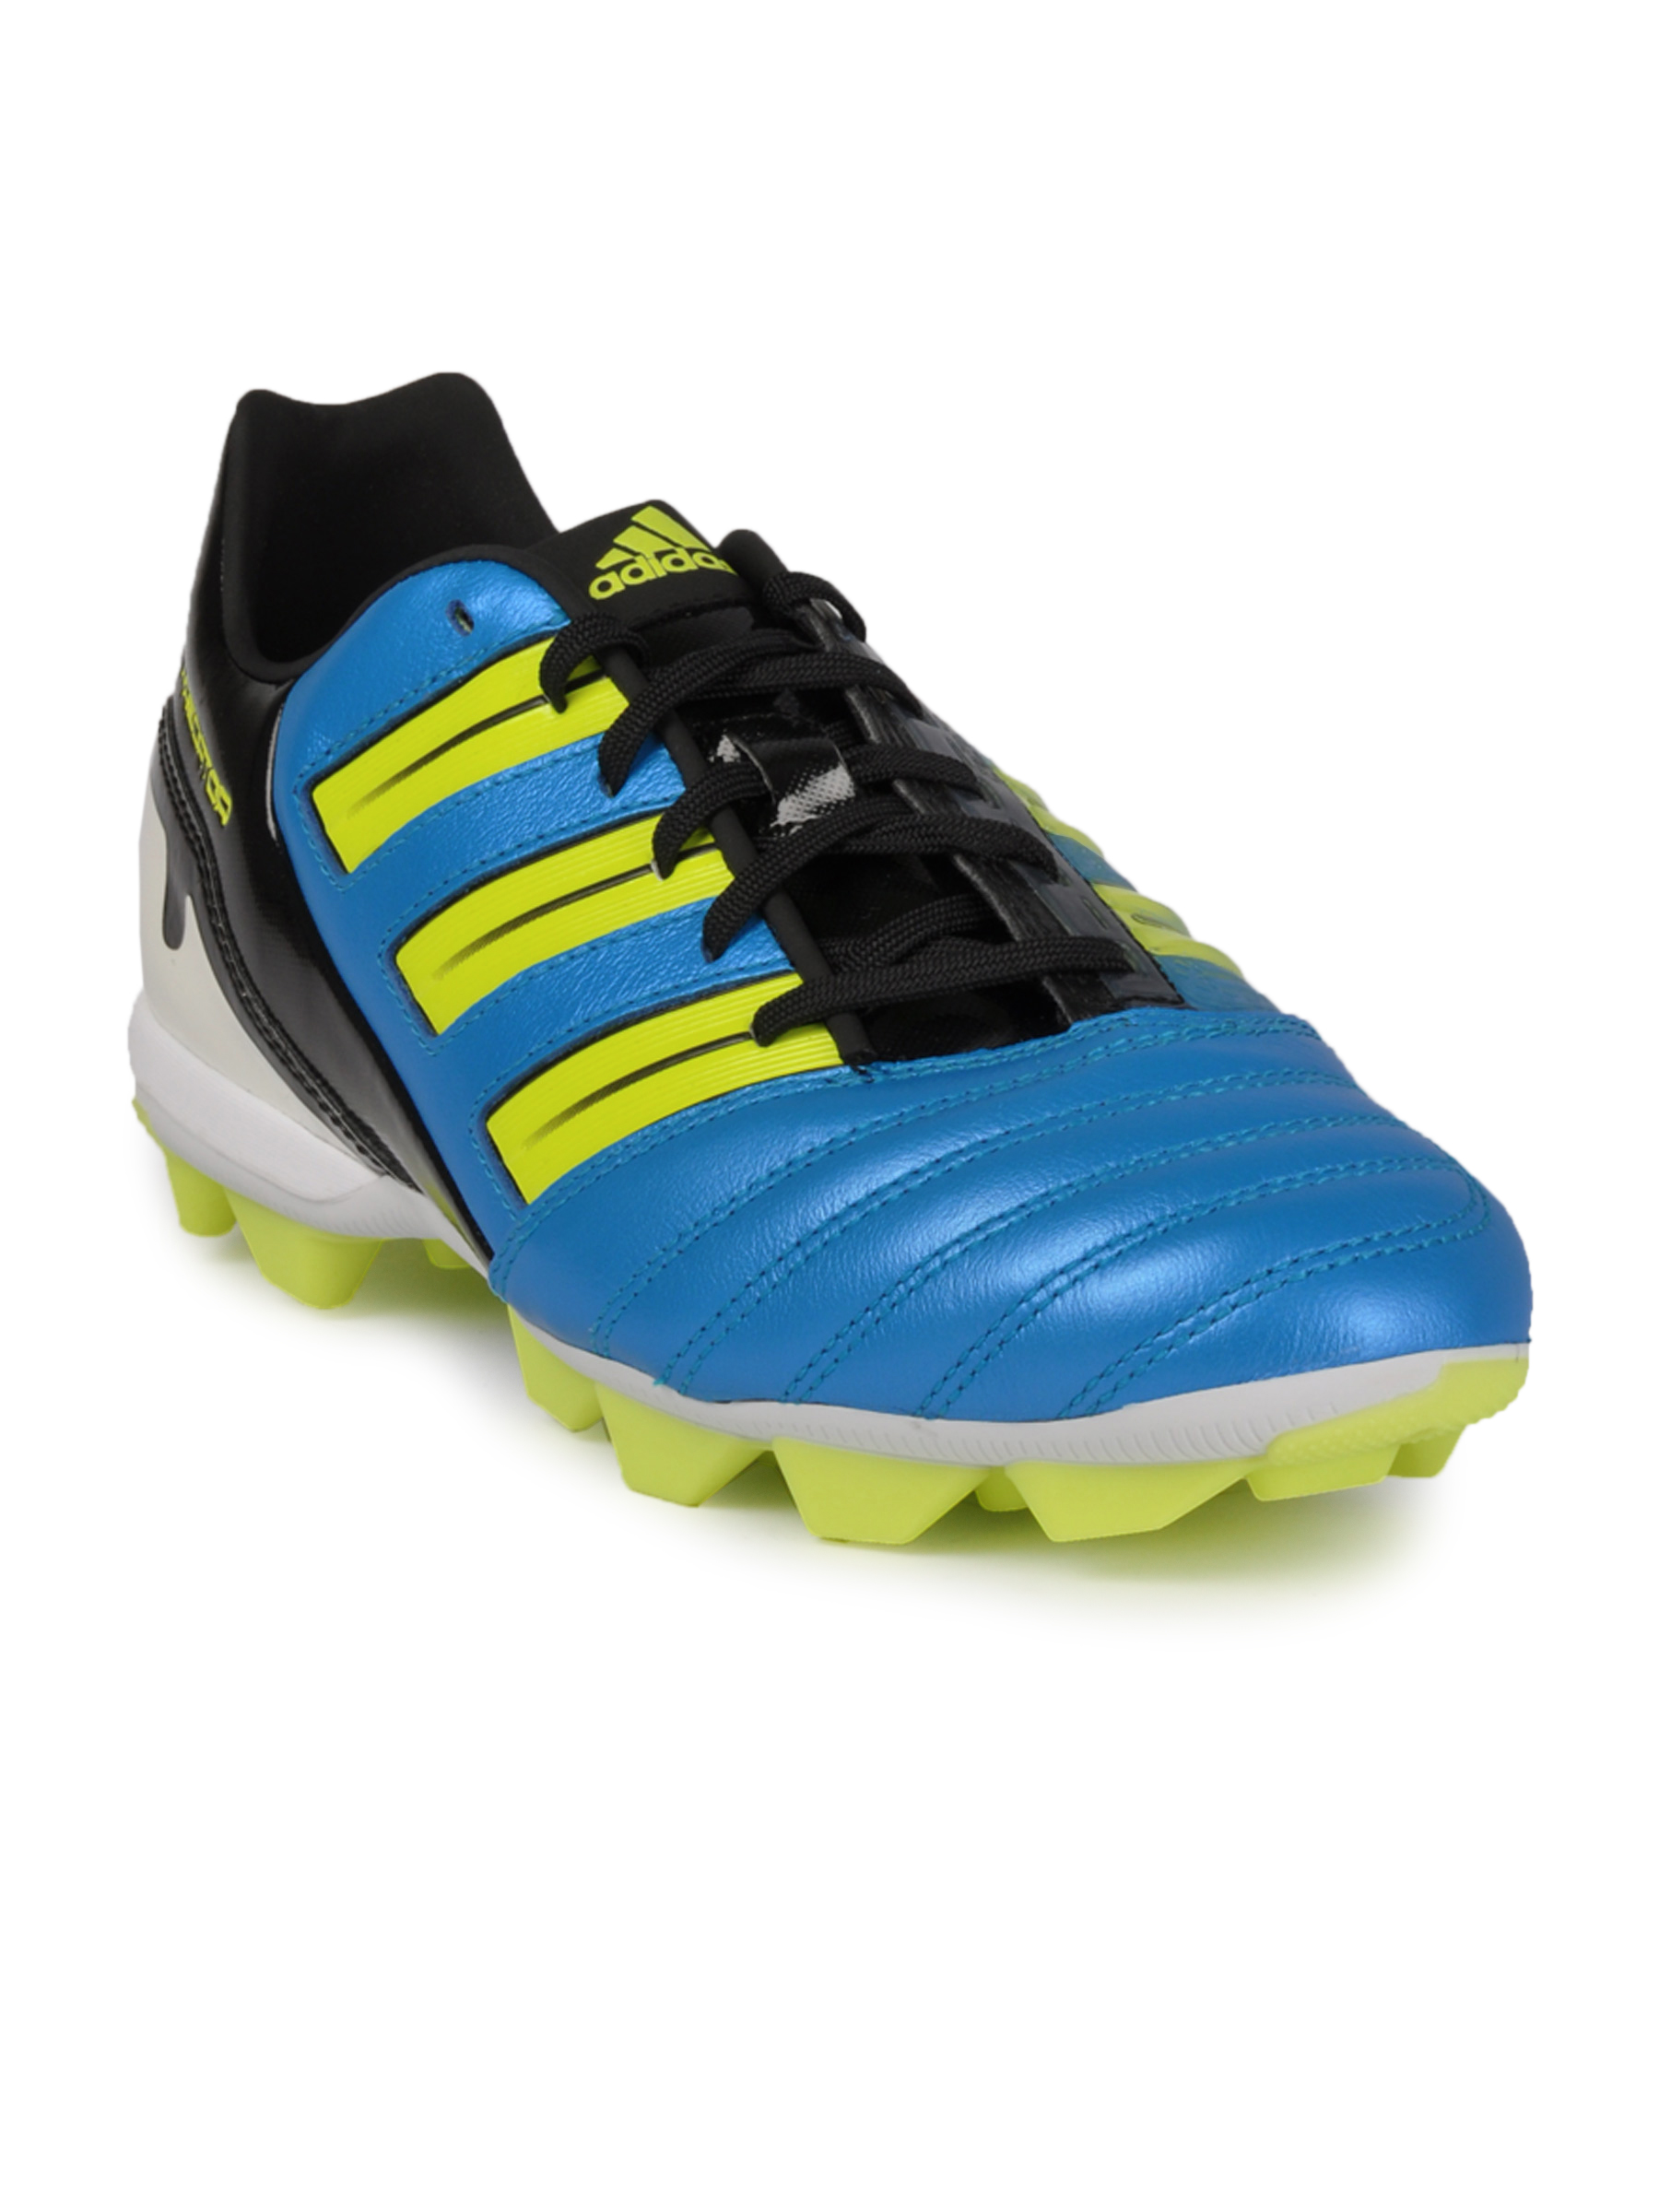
ADIDAS Men Sports Blue Sports Shoes
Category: Footwear / Shoes / Sports Shoes
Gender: Men
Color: Blue
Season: Fall 2011
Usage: Sports